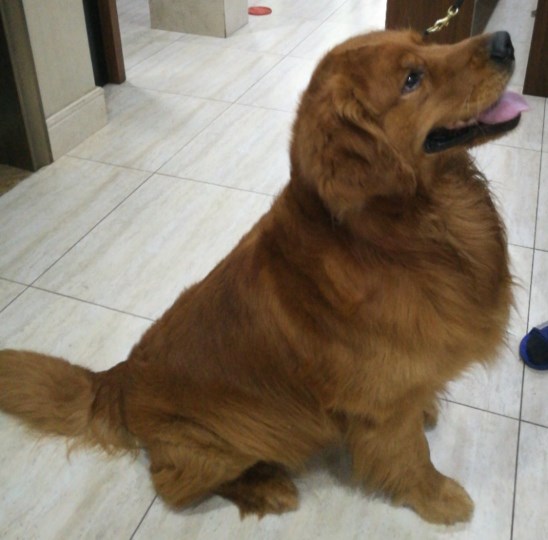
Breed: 5355-n000126-golden_retriever